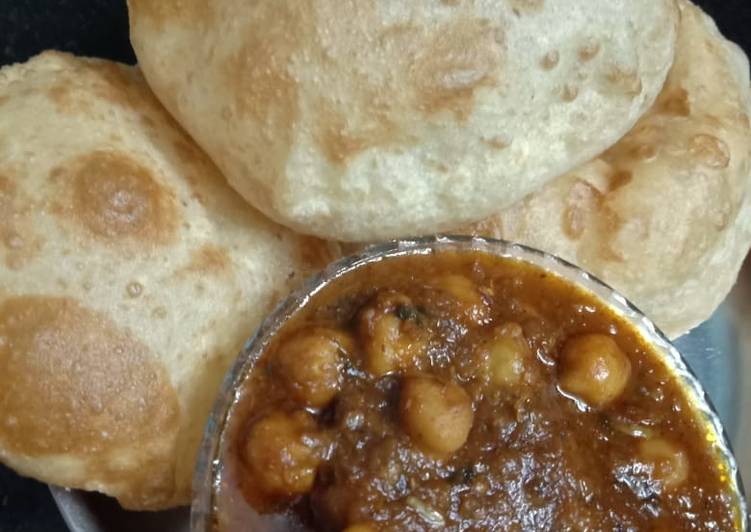
Dish: chole_bhature